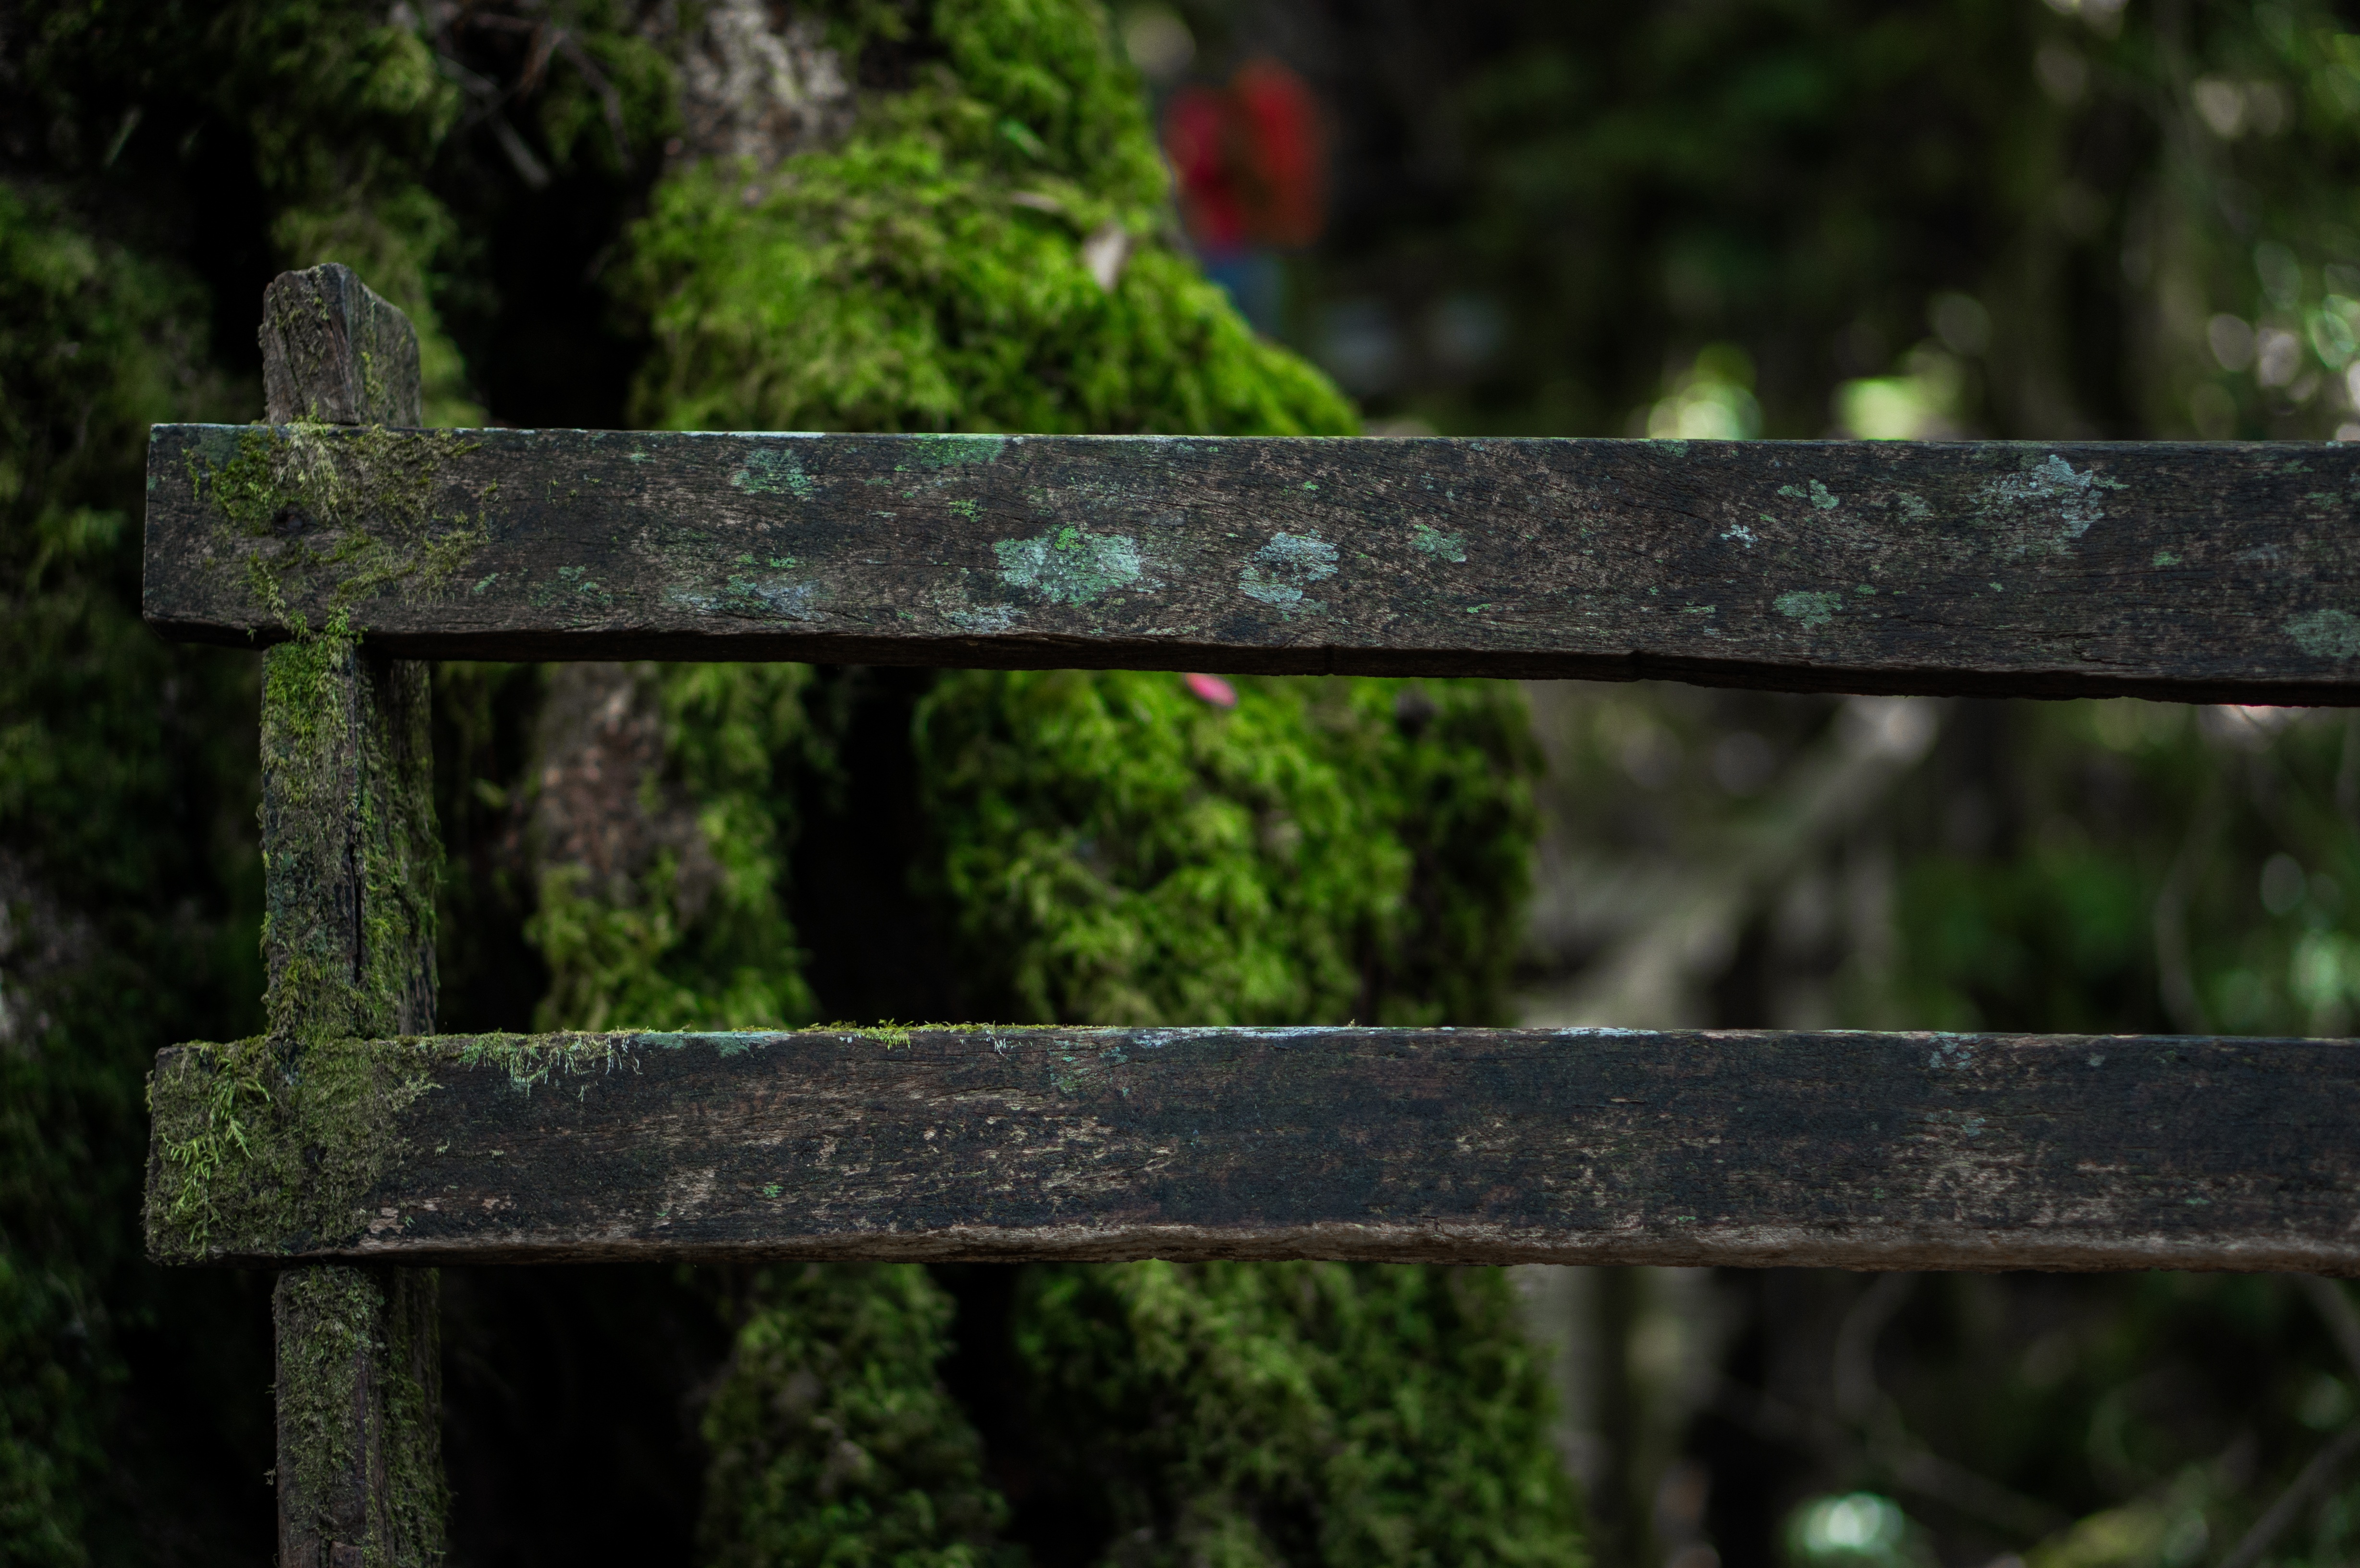
tree, nature, forest, grass, branch, light, wood, leaf, green, autumn, mos, habitat, chiang mai thailand, doi ang ka